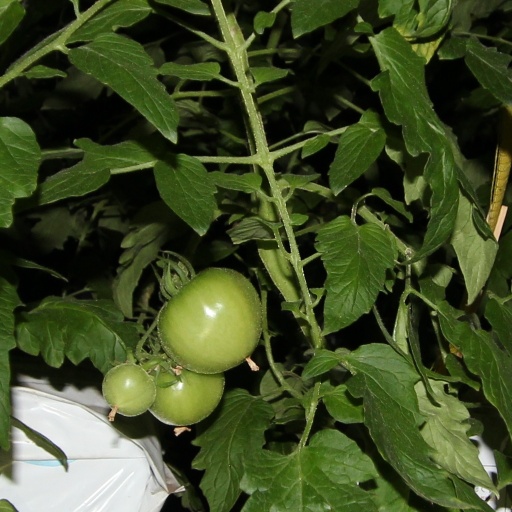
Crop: tomato